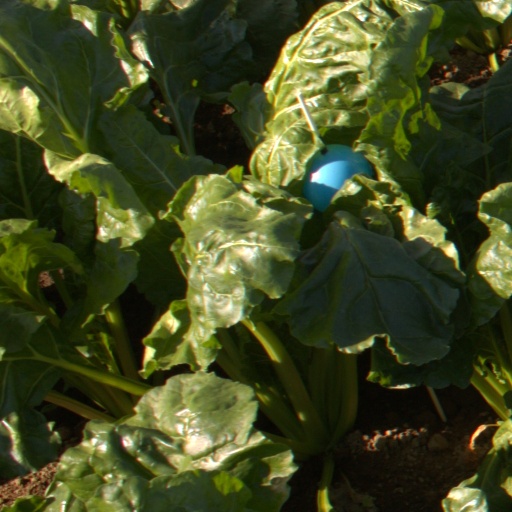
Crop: sugar beet